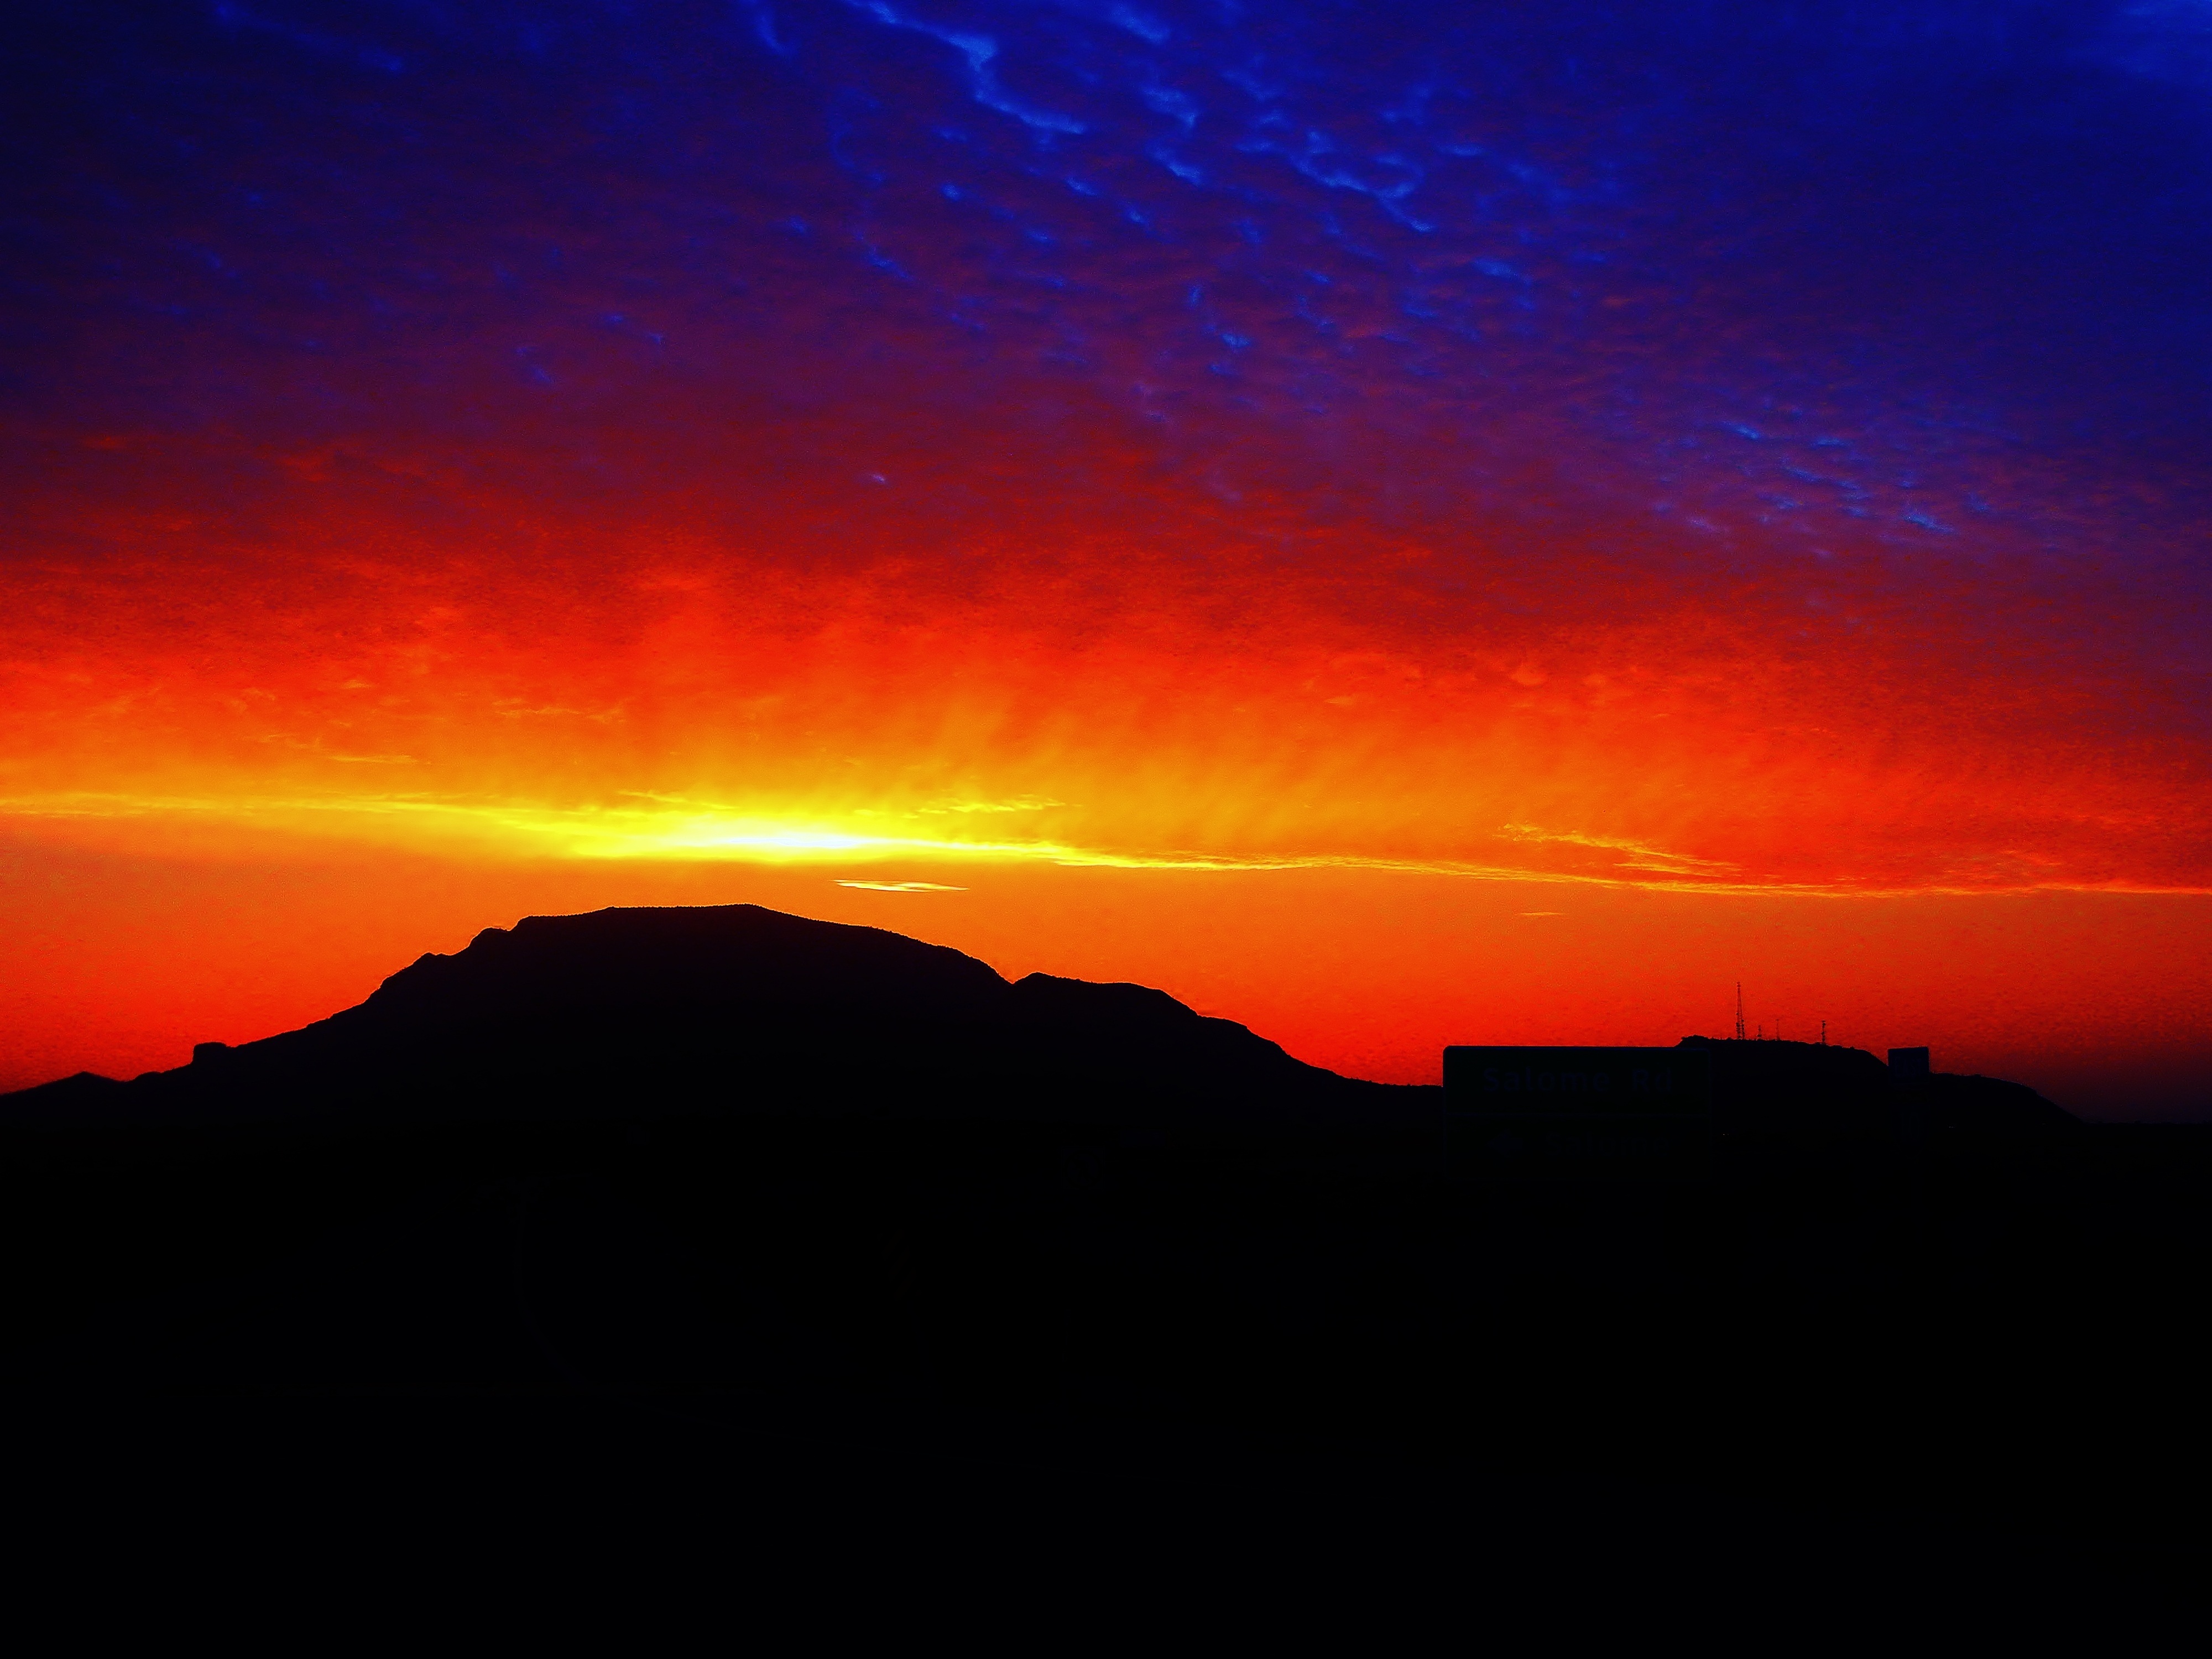
landscape, nature, outdoor, horizon, mountain, light, cloud, sky, sun, sunrise, sunset, sunlight, morning, dawn, atmosphere, summer, dusk, environment, evening, spring, tranquil, scenic, color, natural, scenery, scene, afterglow, red sky at morning